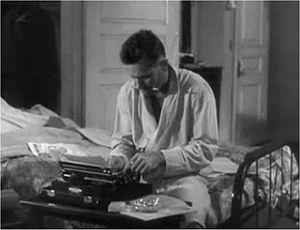
Boulevard du crépuscule est un film noir américain, réalisé et coécrit par Billy Wilder, sorti sur les écrans en 1950, mêlant drame et humour noir. Il tire son nom du célèbre Sunset Boulevard, qui traverse Los Angeles et Beverly Hills, bordé de villas de vedettes hollywoodiennes.